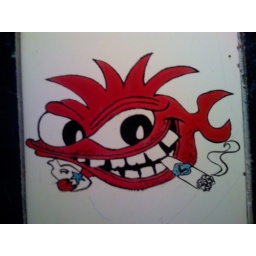
Found this fish on the bathroom wall of a bar in Austin.